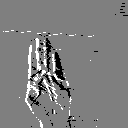
ASL letter: b